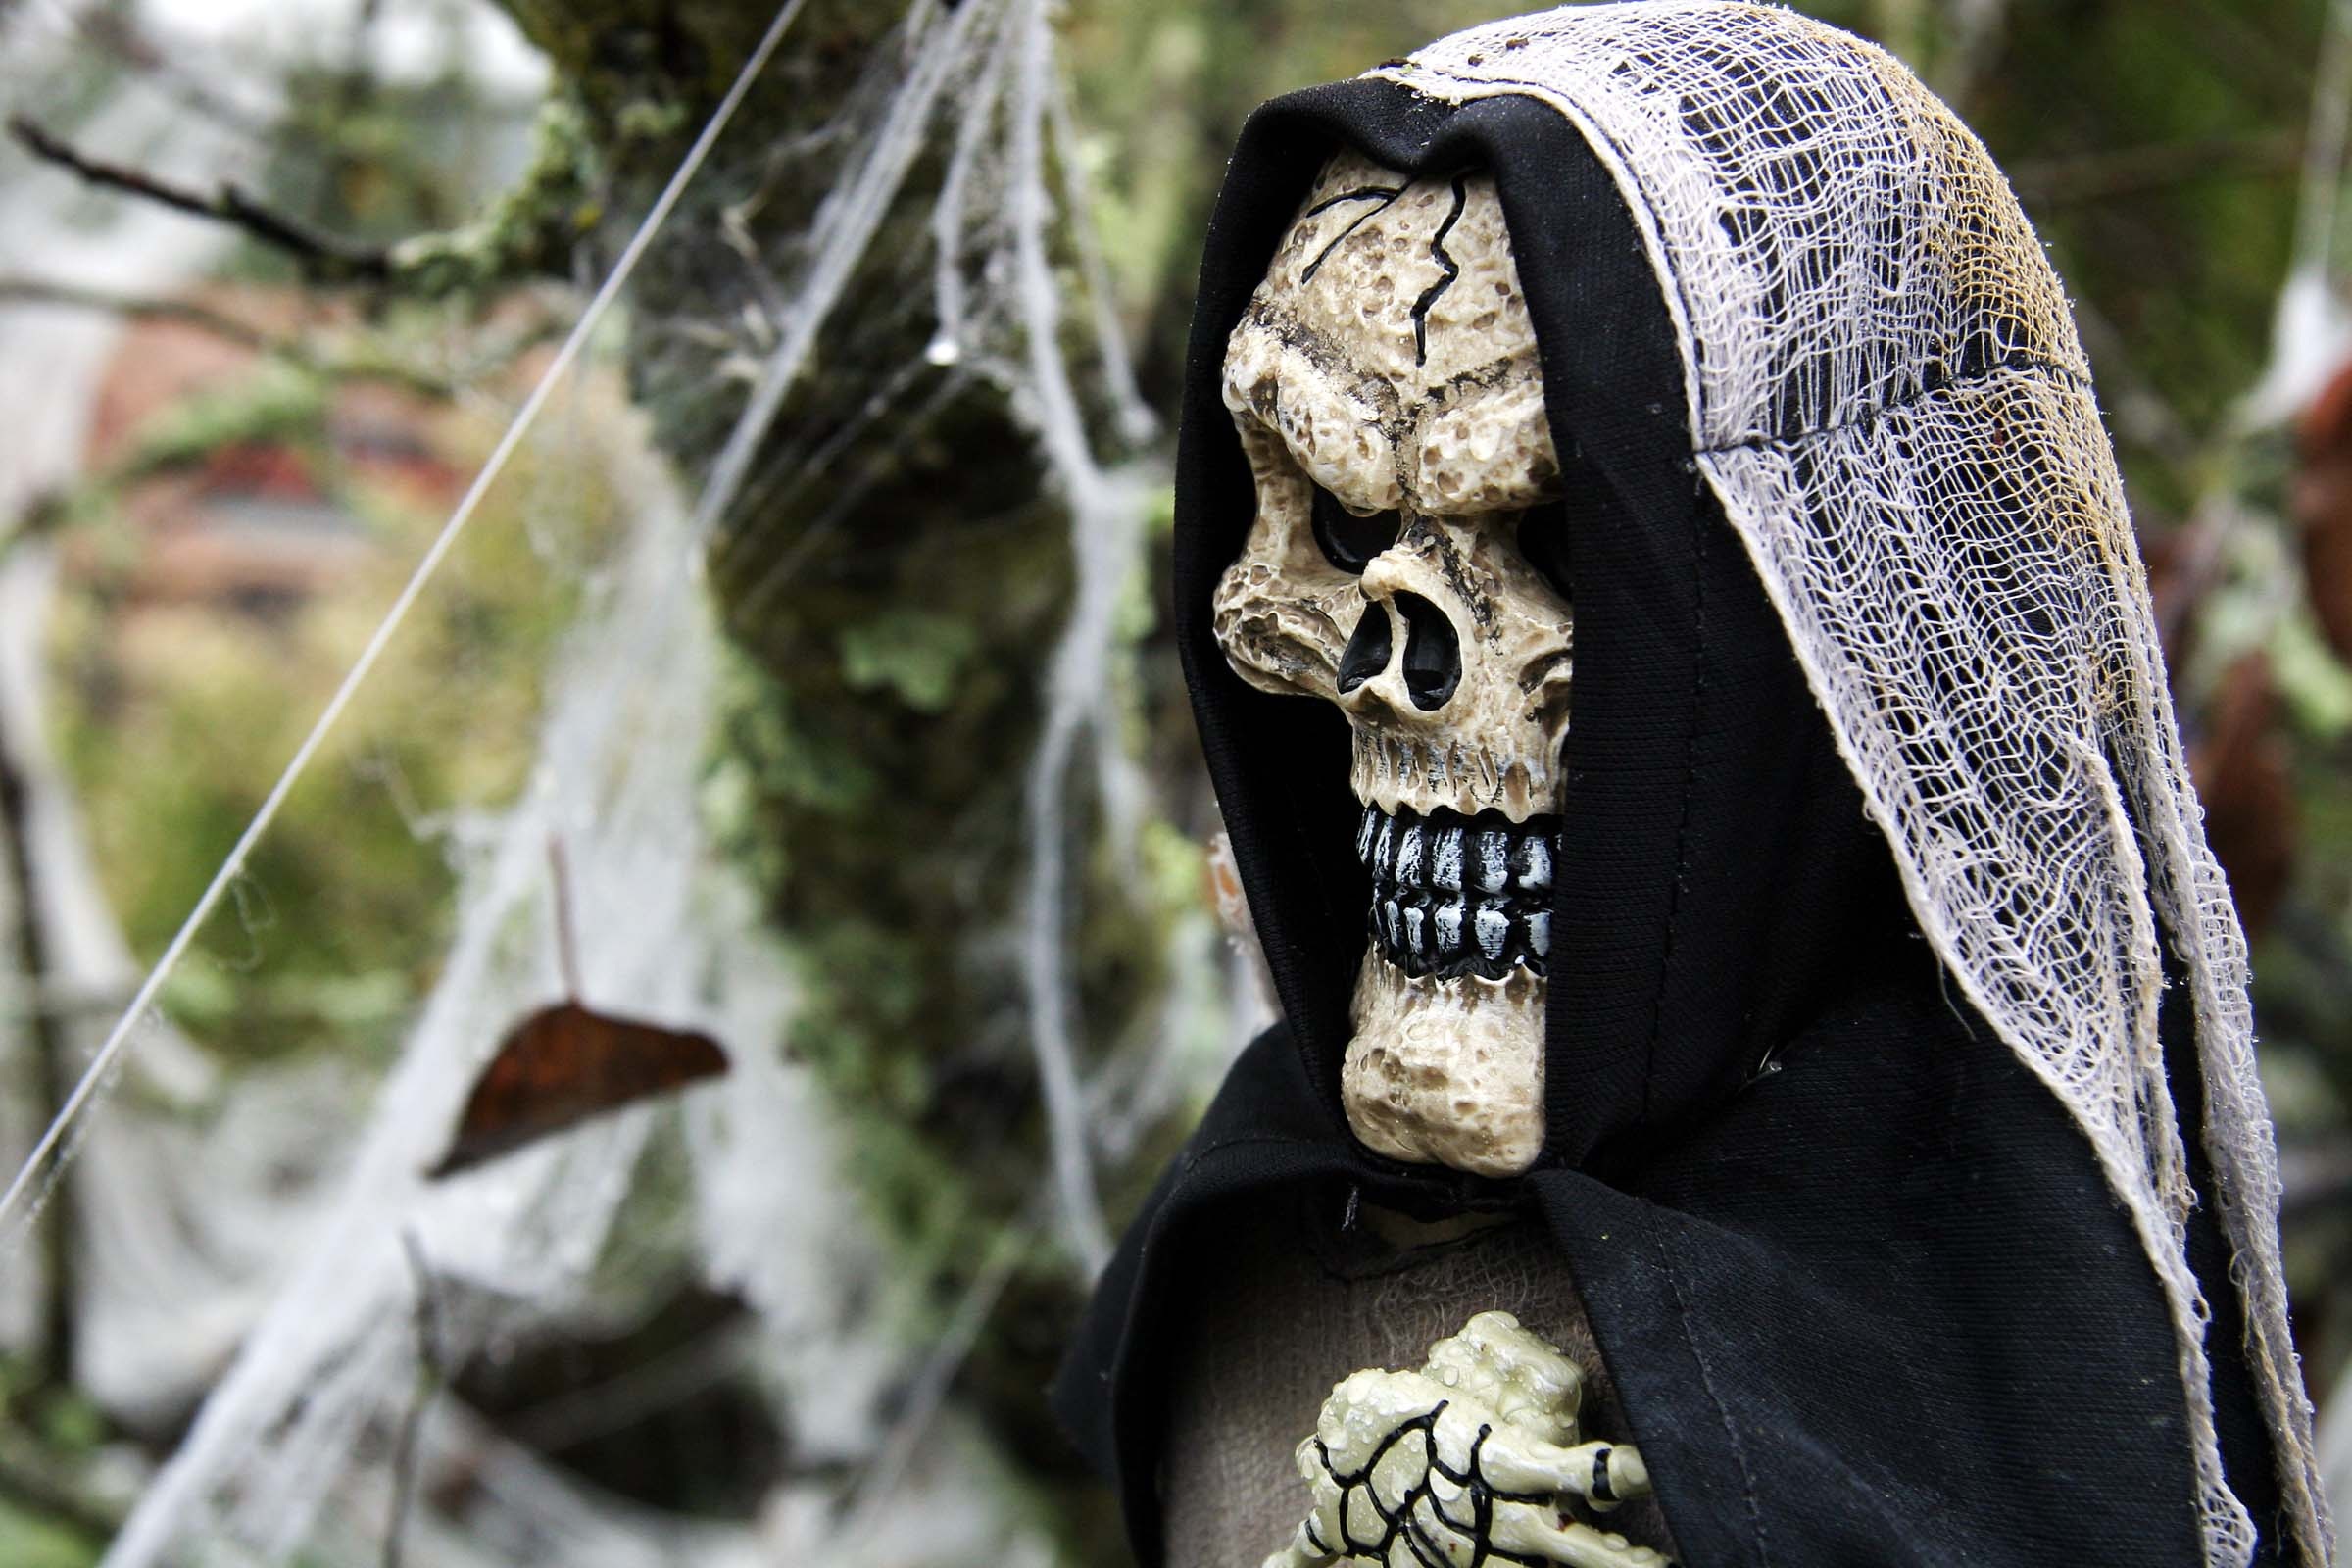
forest, monument, celebration, statue, spring, halloween, death, skull, cobweb, sculpture, art, scary, party, bones, carving